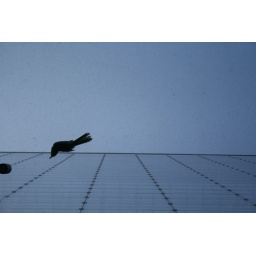
this is what glass buildings do..... 3 dead birds in the same spot :(